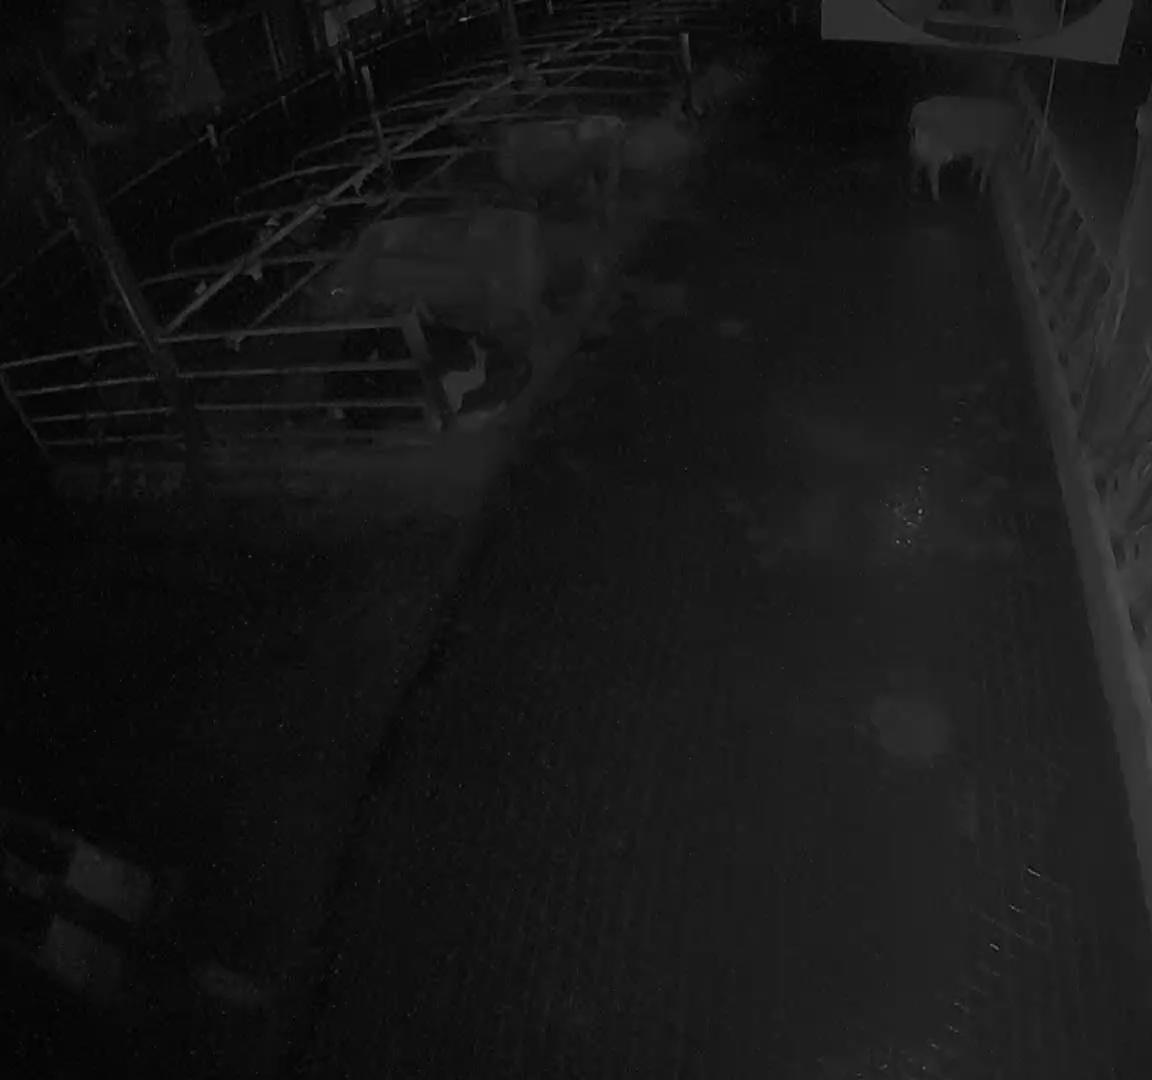
Number of cows: 6